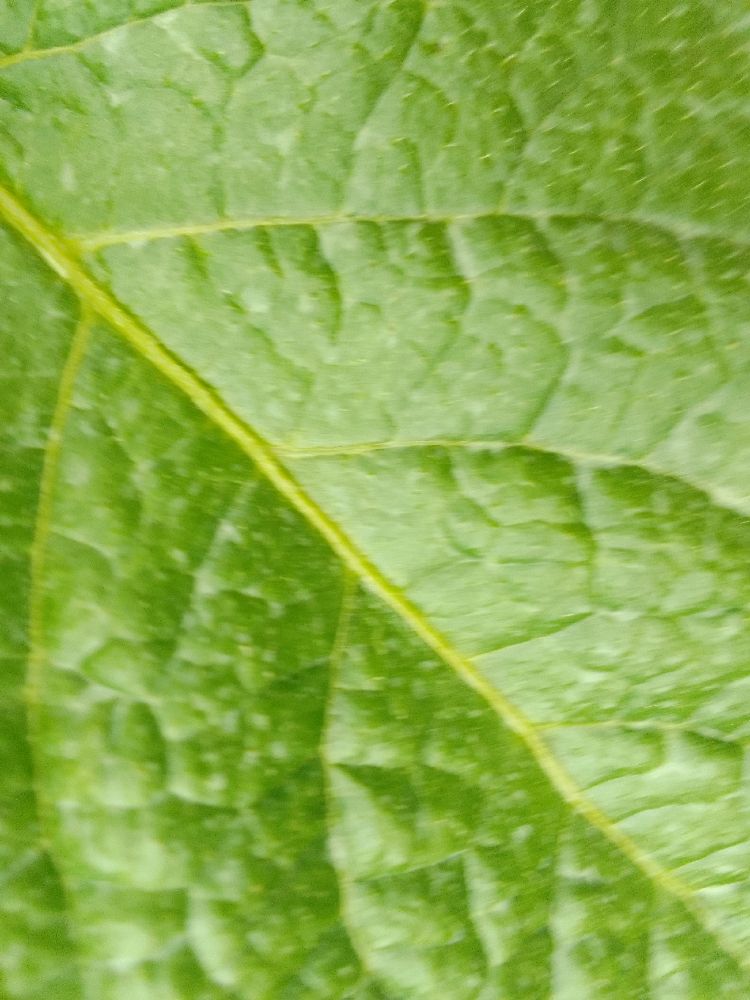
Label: Healthy